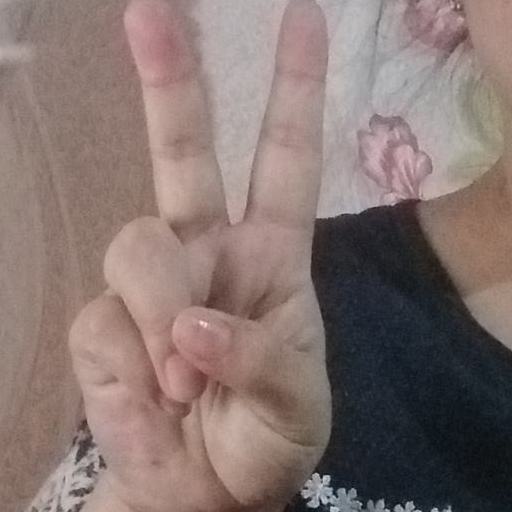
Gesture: peace